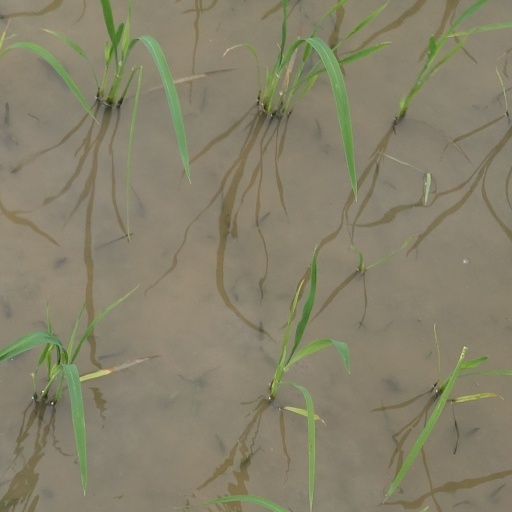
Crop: rice